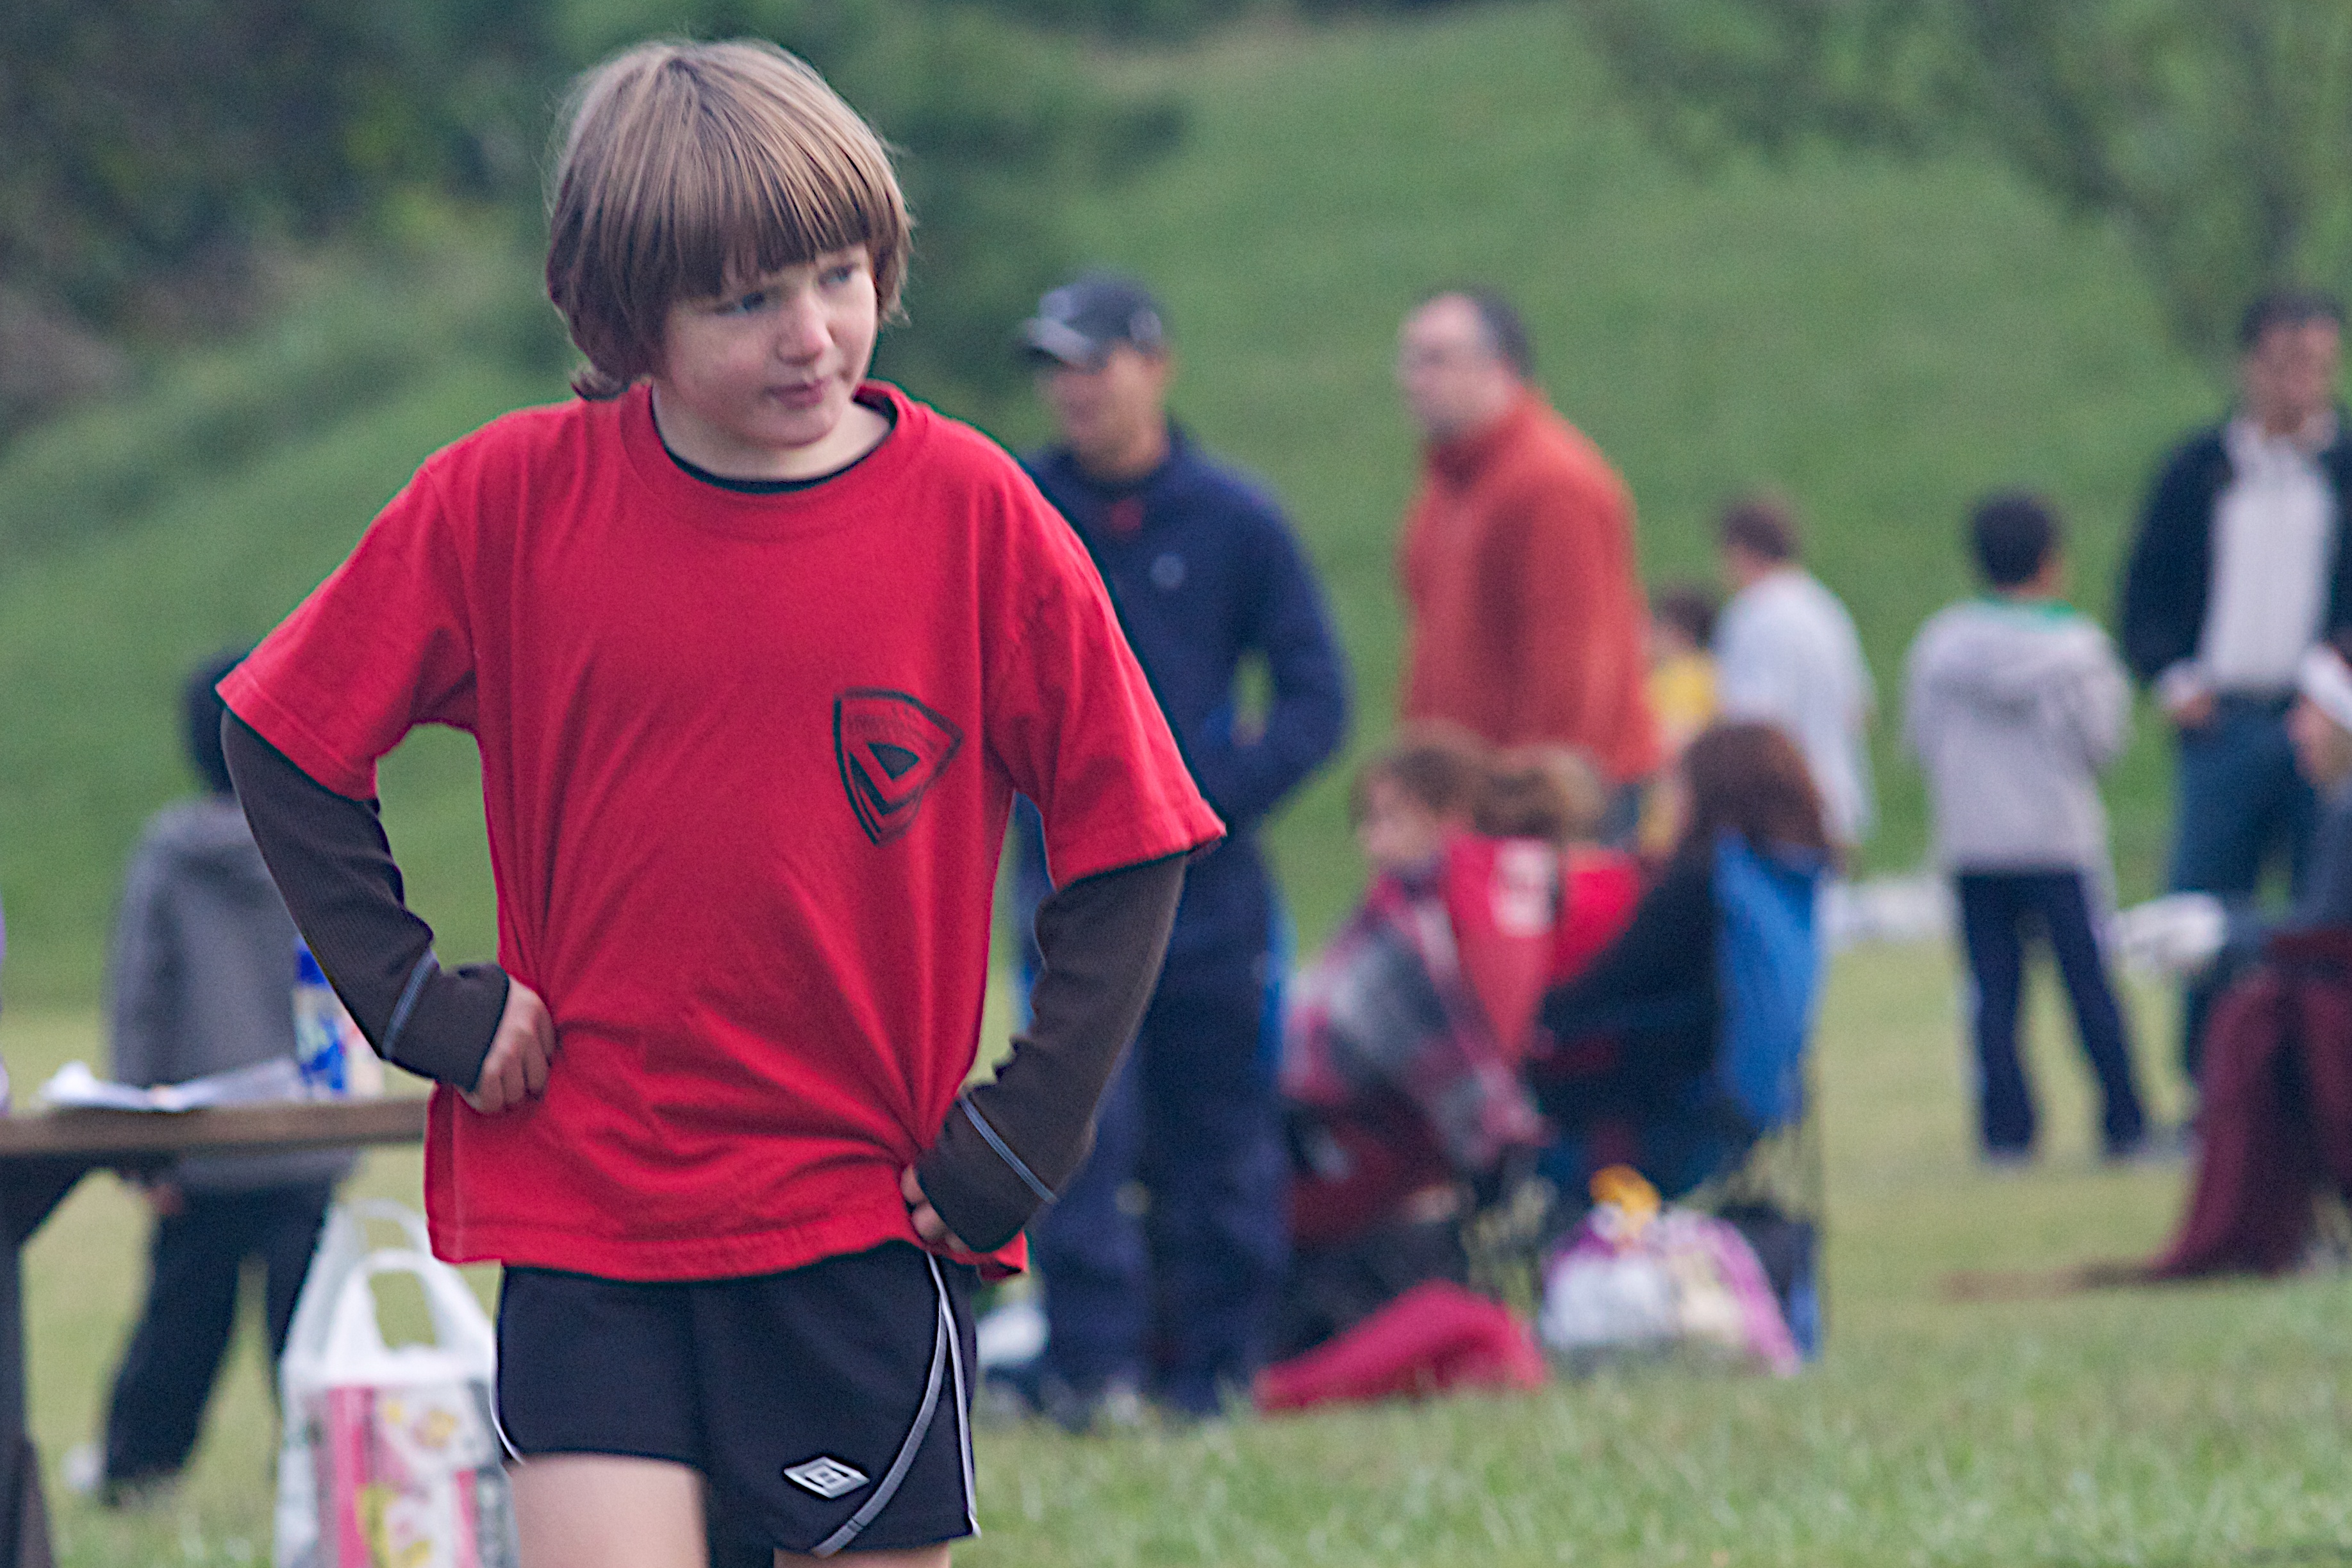
play, running, soccer, child, race, sports, odyssey, physical exercise, human action, endurance sports